July 2013 Spuyten Duyvil derailment

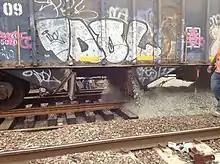
Large gravel, grayish in color, pours from a vent in the undercarriage of a blue hopper car with graffiti over dark brown gravel on the track below it

The day before the accident, Metro-North had conducted a visual inspection of the track in the area on foot. The railroad's inspectors noted no reportable defects at or near the POD. However, within a mile (1.6 km) to the north of the accident, there were others, including broken ties and poorly drained areas.